Etschtal

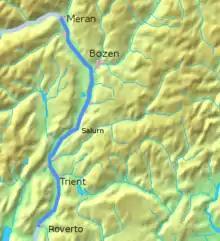
Etschtal stretching from Merano to Bolzano and from Salorno to Rovereto

The Etschtal, , is the name given to a part of alpine valley of the Adige in Trentino-Alto Adige, Italy, which stretches from Merano to Bolzano and from Salorno to Rovereto.